In the Seven Woods

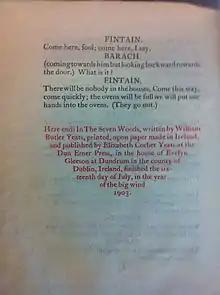
Colophon, In The Seven Woods (limited first edition)

Here ends In the Seven Woods, written by William Butler Yeats, printed, upon paper made in Ireland, and published by Elizabeth Corbet Yeats at the Dun Emer Press, in the house of Evelyn Gleeson at Dundrum in the county of Dublin, Ireland, finished the sixteenth day of July in the year of the big wind 1903.